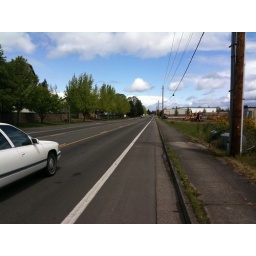
A new bike lane on NE 121st Ave in Orchards, taking away what had been well used truck parking.